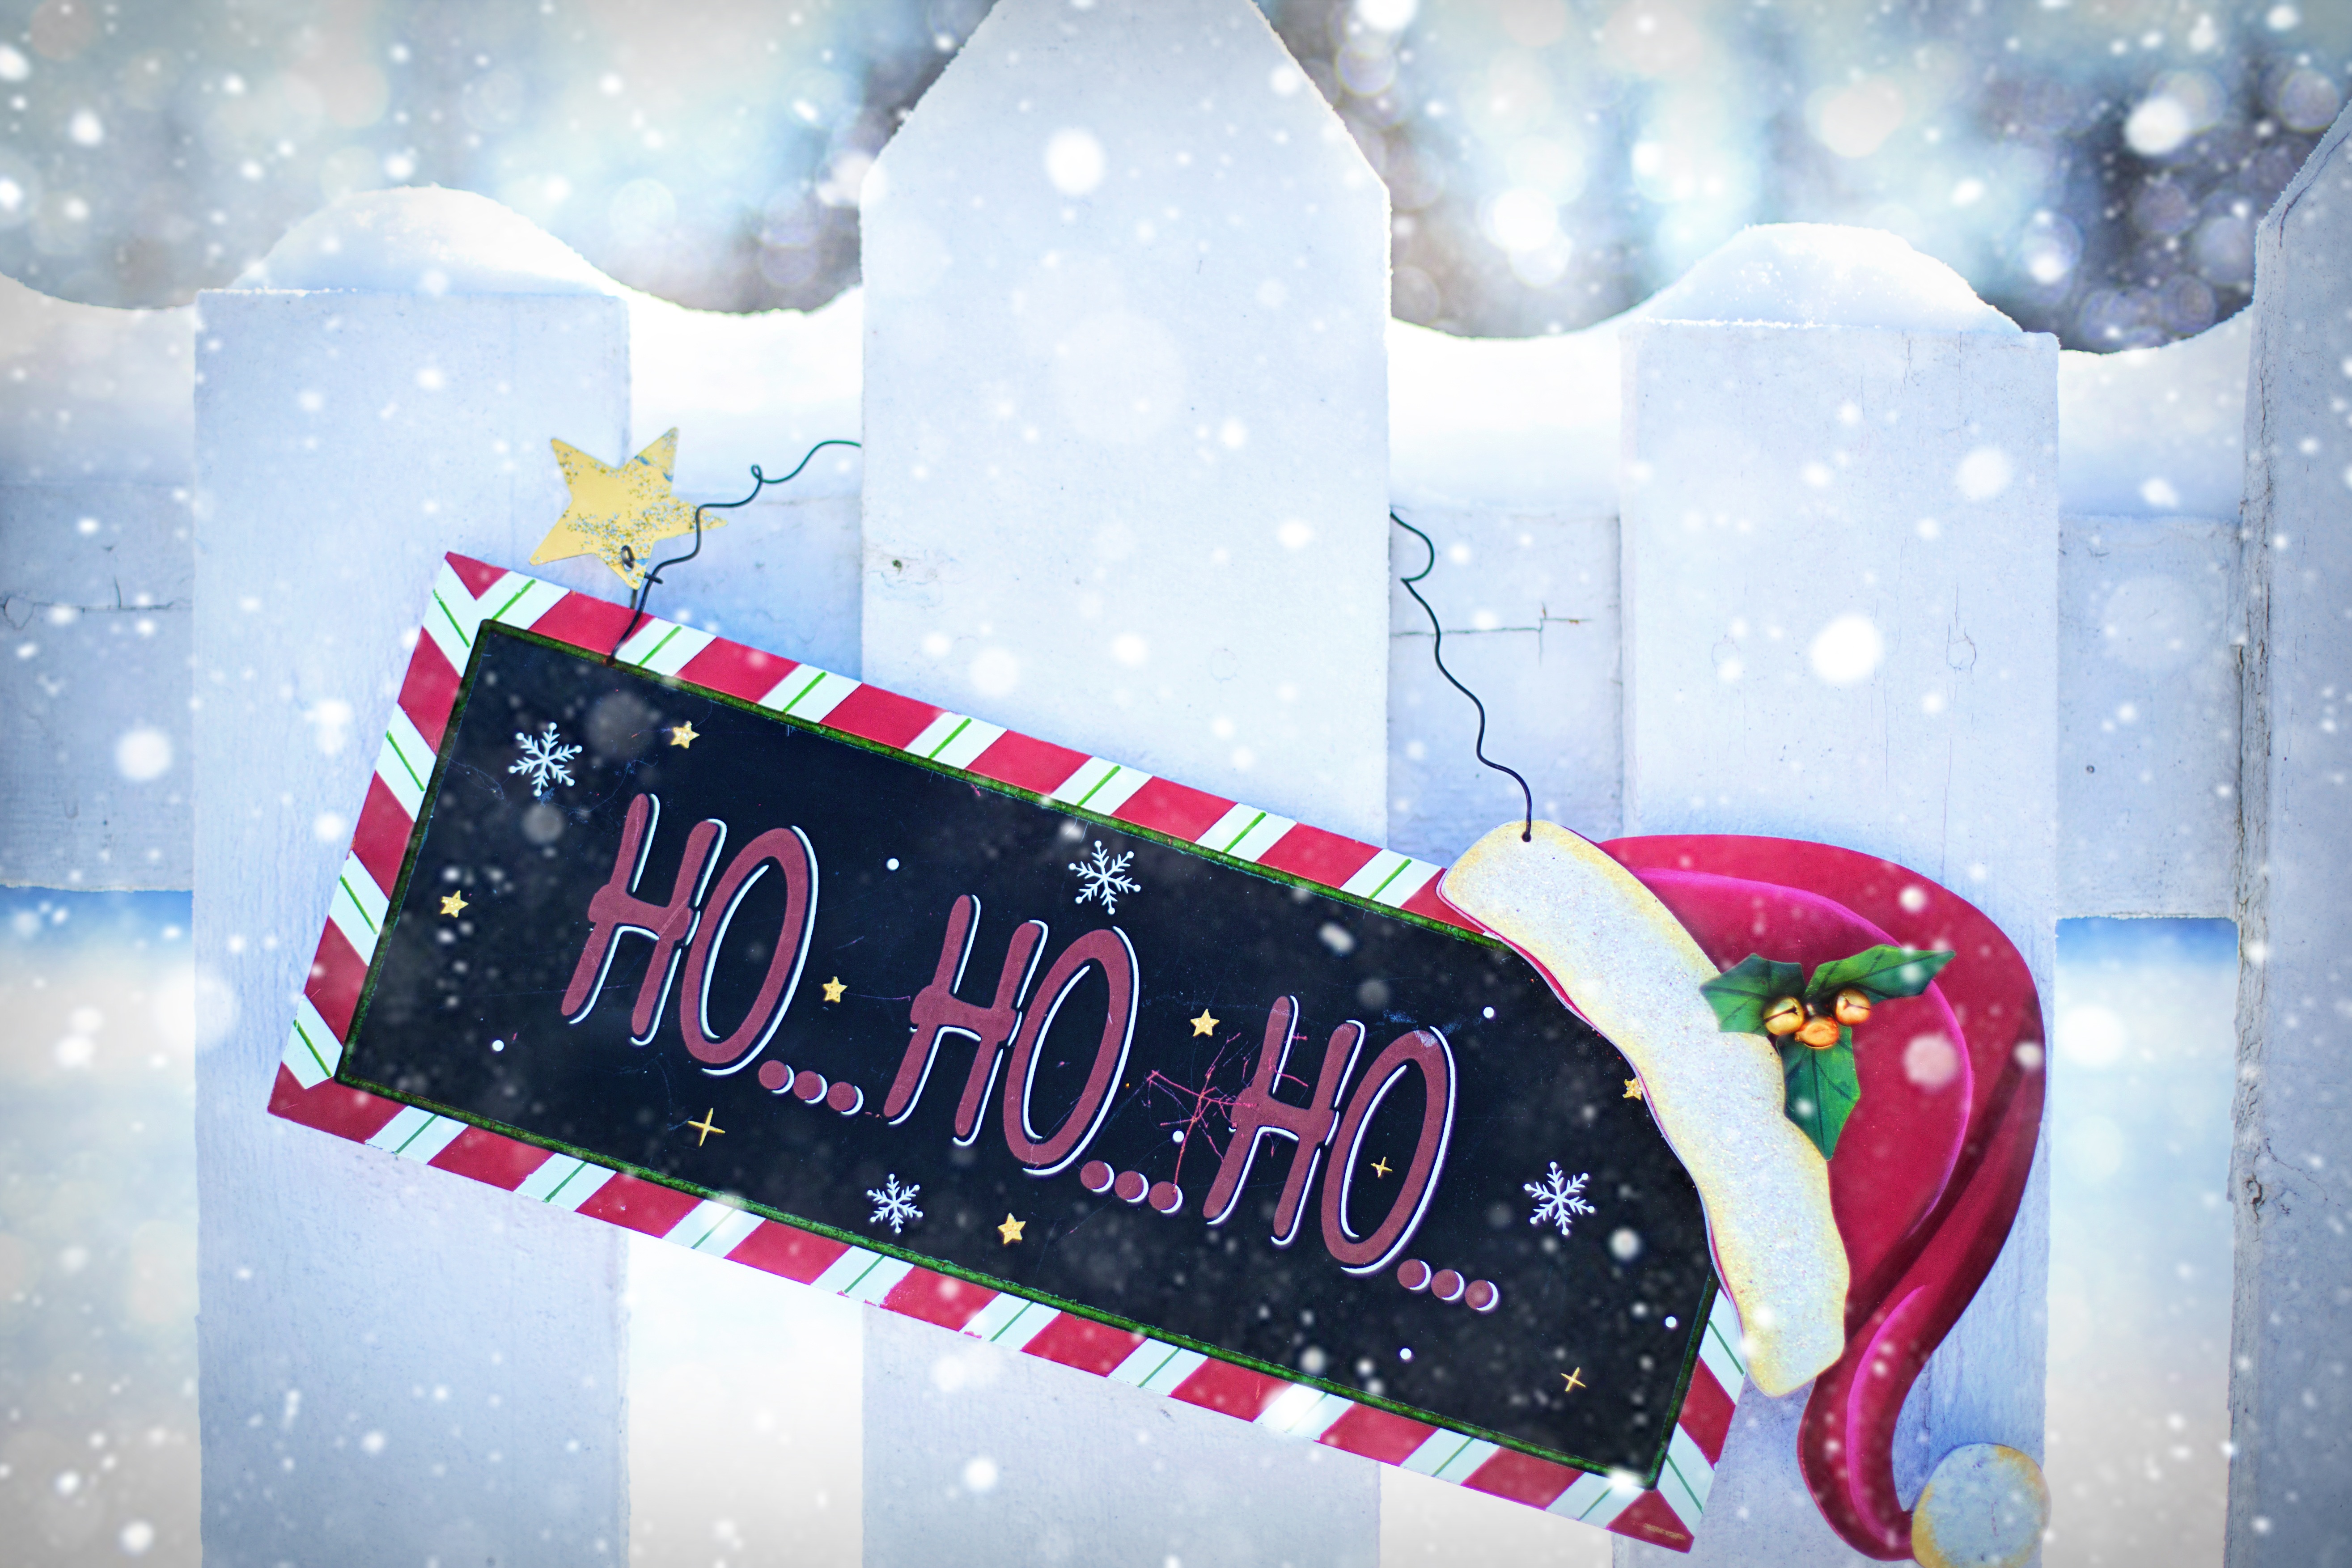
winter, advertising, celebration, decoration, banner, holiday, christmas, illustration, design, seasonal, december, xmas, greeting, merry, ho, lettering, ho ho ho